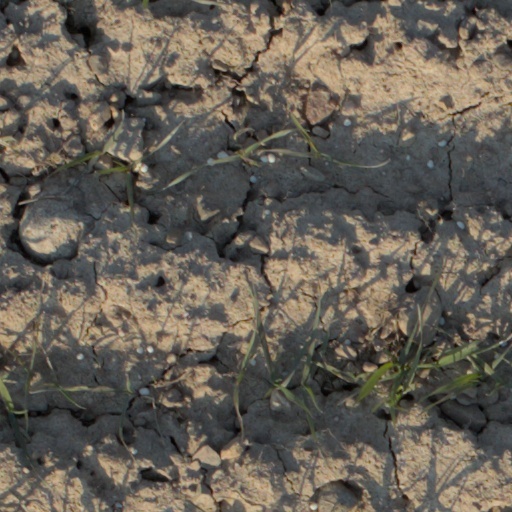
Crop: wheat